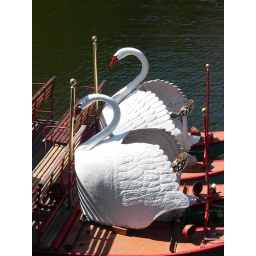
The swan boats in fall.